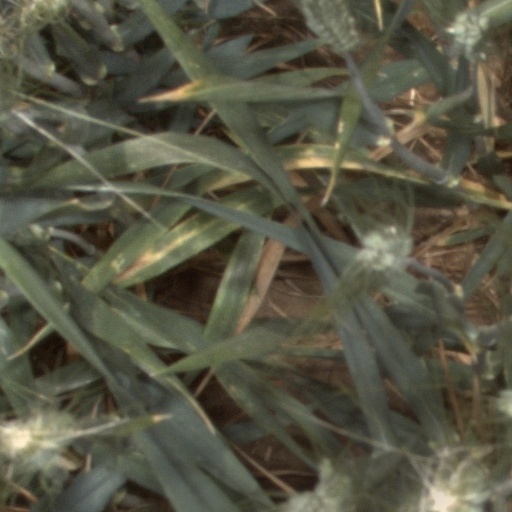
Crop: wheat